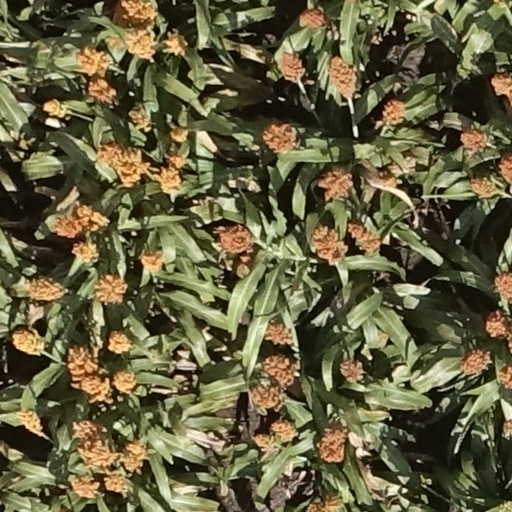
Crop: sorghum